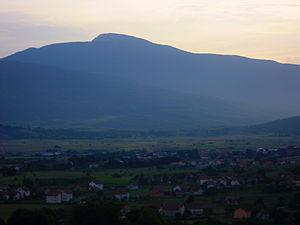
Bosanski Petrovac est une ville et une municipalité de Bosnie-Herzégovine situées dans le canton d'Una-Sana et dans la Fédération de Bosnie-et-Herzégovine. Selon les premiers résultats du recensement bosnien de 2013, la ville intra muros compte 3 781 habitants et la municipalité 7 946.